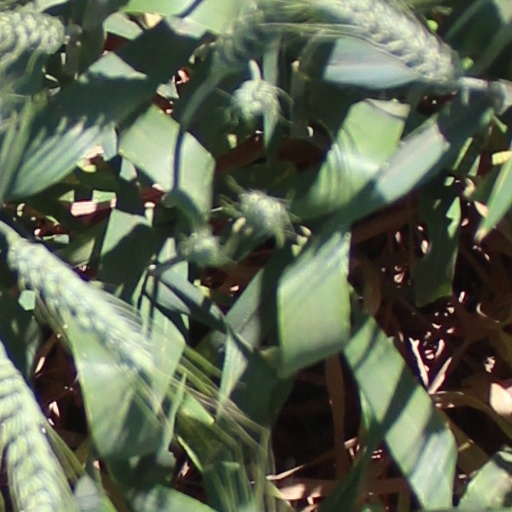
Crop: wheat